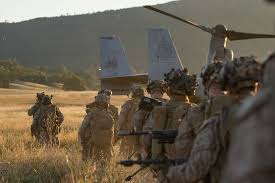
Label: Self Propelled Artillery